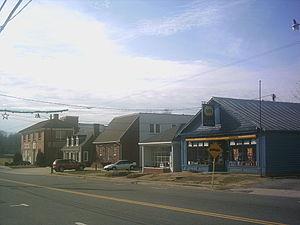
La ville américaine de Montross est le siège du comté de Westmoreland, dans l’État de Virginie. Lors du recensement de 2000, sa population s’élevait à 315 habitants.